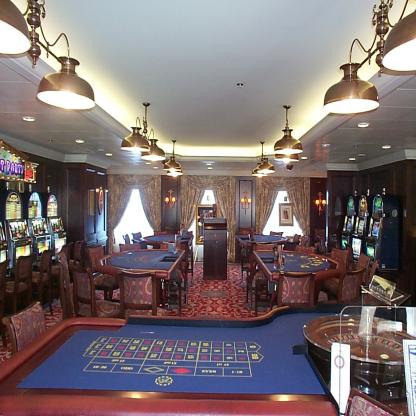
Scene: Indoor